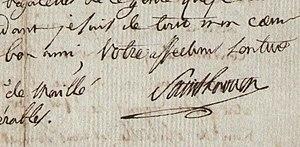
Signature de Yves le coat de Saint-Haouen en 1792
Yves-Marie Gabriel Pierre Le Coat, baron de Saint-Haouen, né le samedi 2 octobre 1756 à Brest et mort à Calais le mardi 5 septembre 1826 à midi, est un contre-amiral français qui fut chef d'état-major des amiraux Latouche-Tréville et Bruix, ainsi que chef militaire du Camp de Boulogne. Il est principalement connu pour avoir mis au point un système de télégraphe terrestre et maritime, concurrent de celui de Chappe, qui a pour particularité d'être le premier utilisable de jour comme de nuit, le Télégraphe Saint-Haouen, ainsi que pour ses travaux précurseurs sur les phares et la signalisation maritime côtière. Il est décrit comme ayant un "caractère difficile et impérieux" et comme affectant "un air de prétention dans le service".